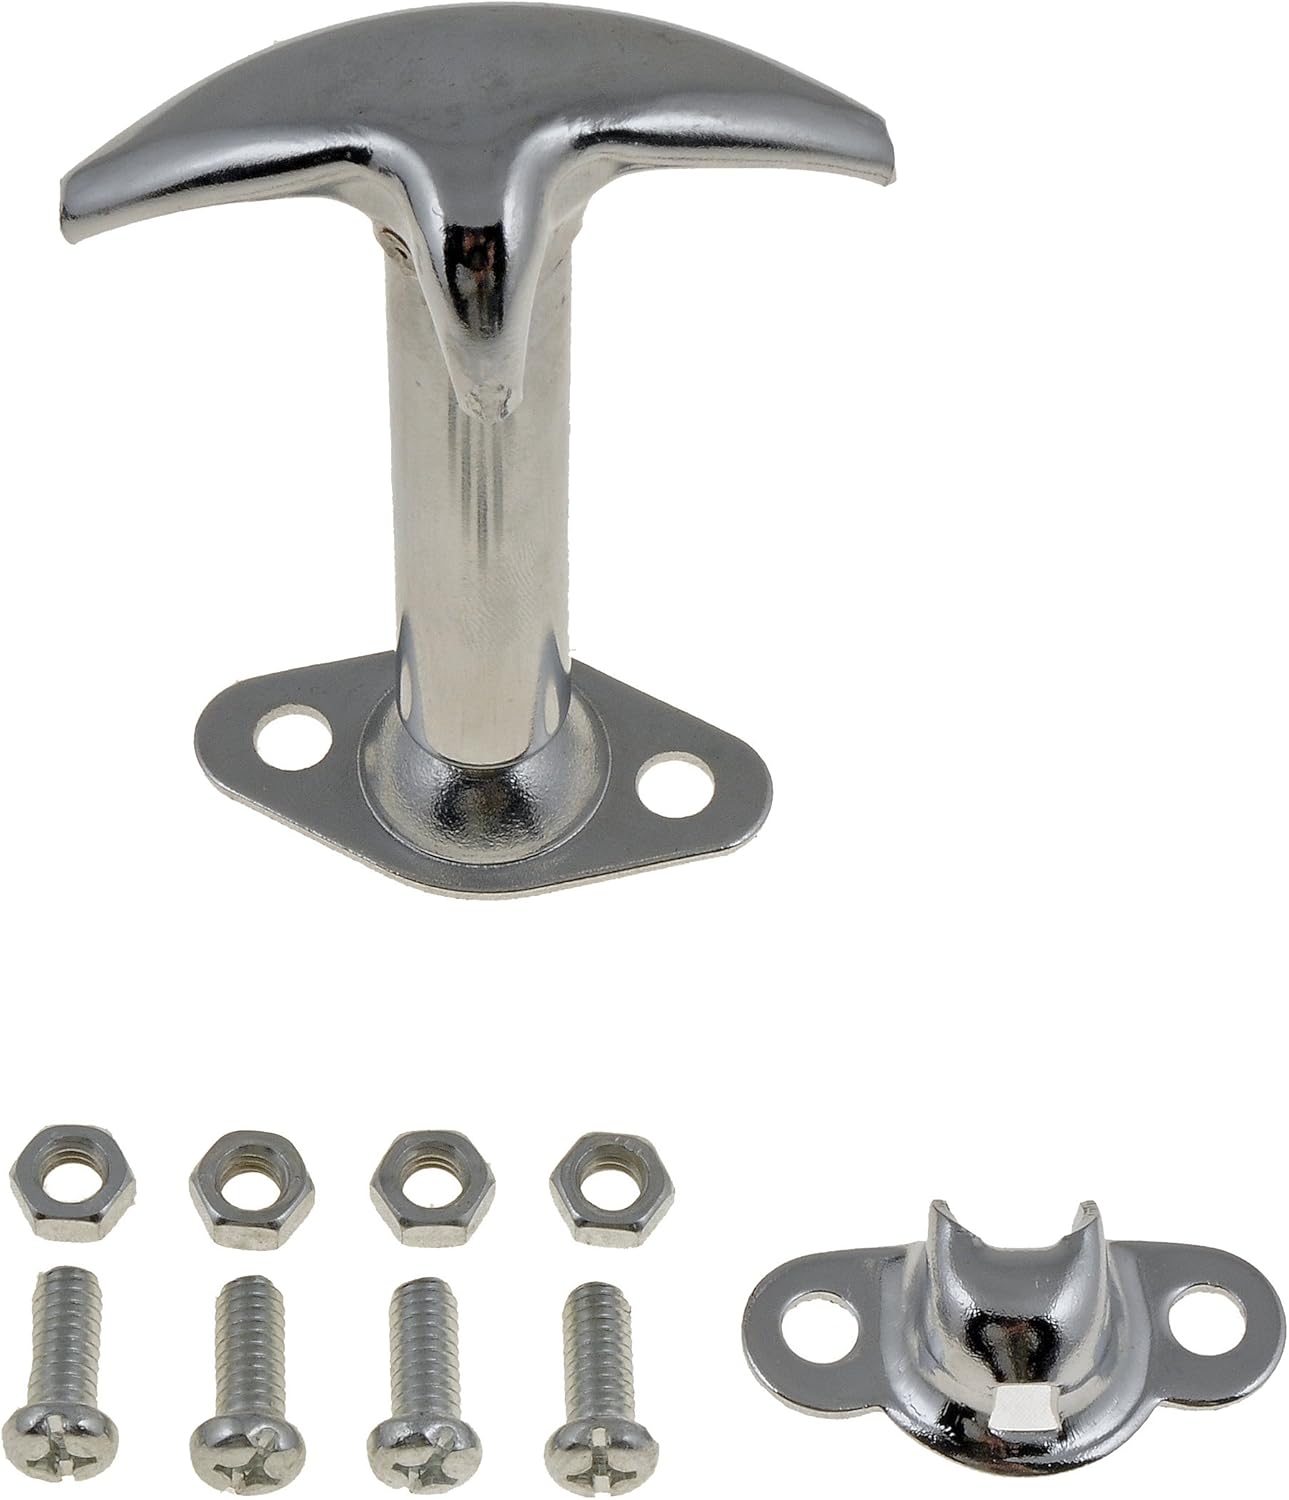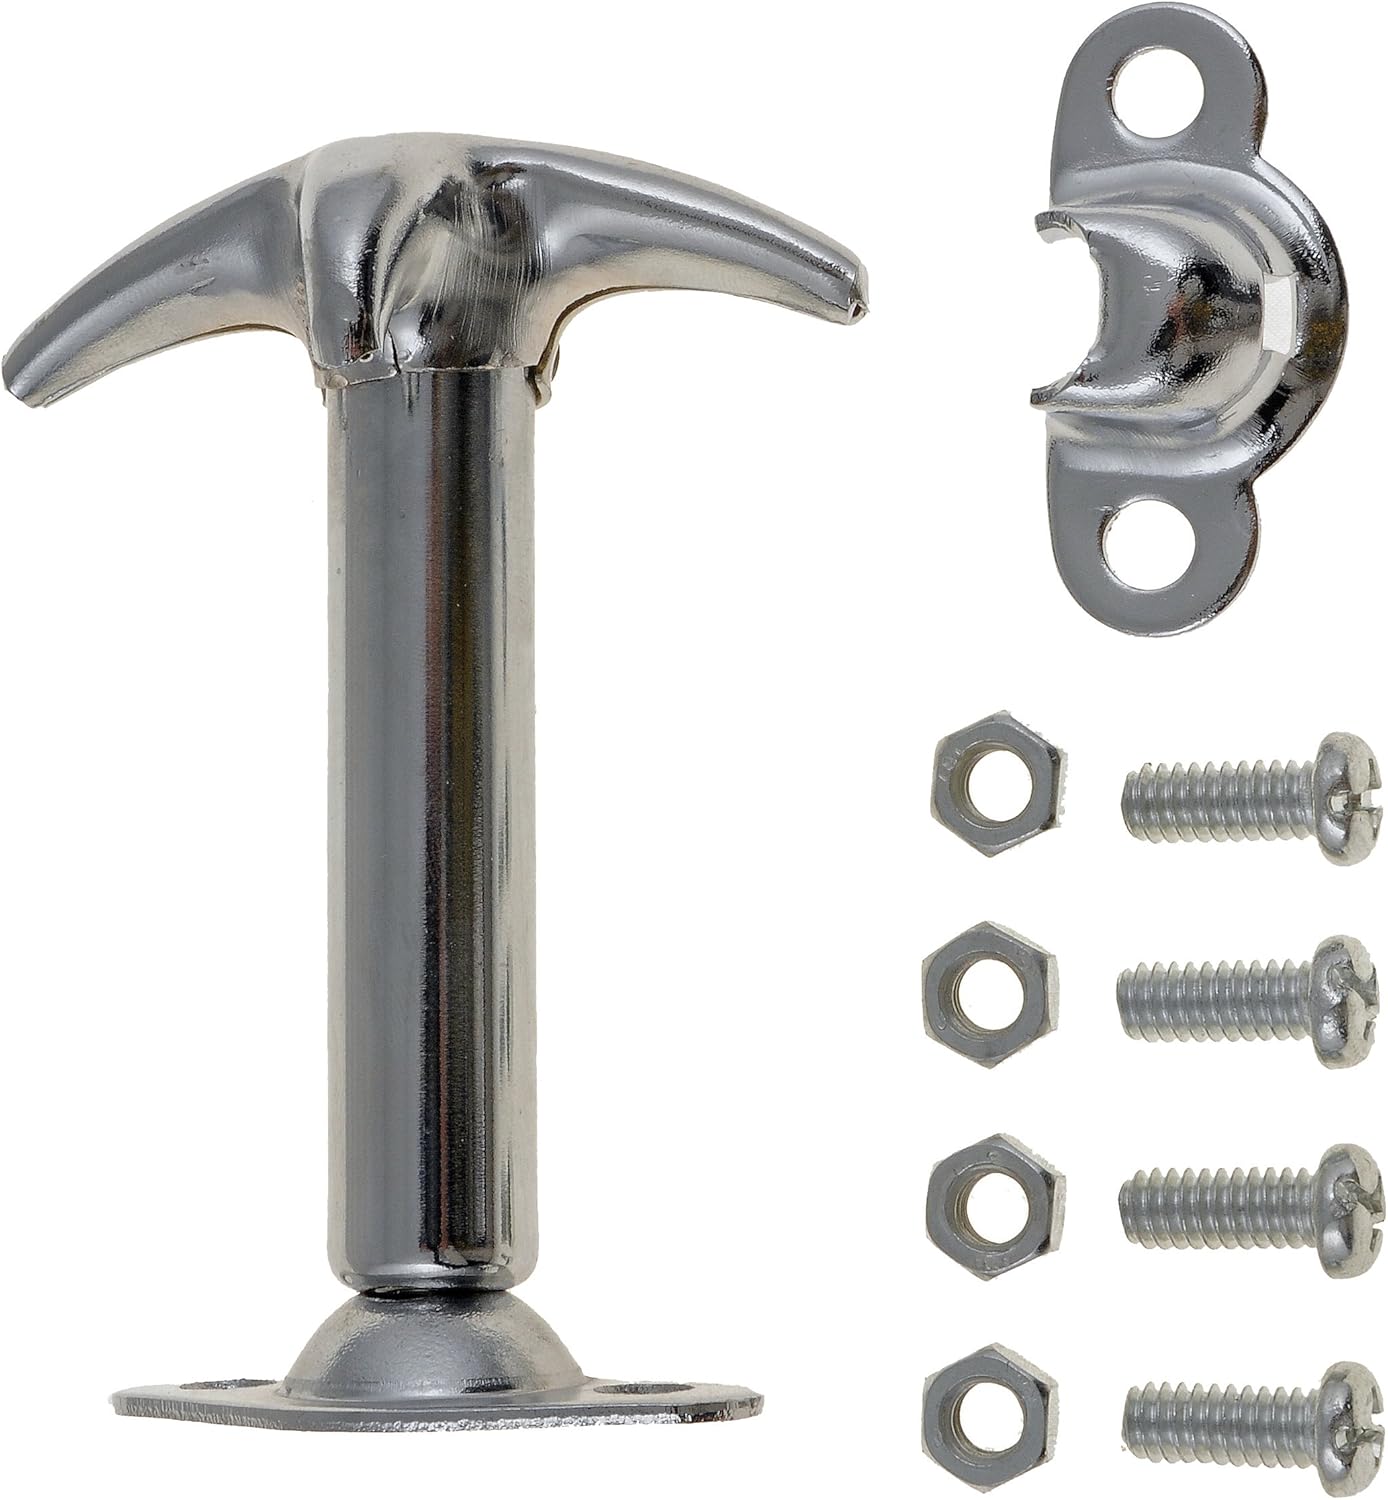
Dorman 42423 Hood Hold-Down Latch Kit Compatible with Select Jeep Models
Category: Automotive
Since 1918, we have been the automotive aftermarket’s pioneering problem solvers. We have released thousands of parts and components that people could once only buy from original equipment manufacturers. By always innovating, we have led the way in growing the aftermarket, providing more opportunity to individuals and businesses who depend on automotive maintenance. That’s why our catalog includes more than 80,000 products and grows every year.
Features: Headlamp Parts | Package Dimensions: 4.318 H x 20.828 L x 7.366 L (centimeters) | Package Weight: 0.35 pounds | Country of Origin : China